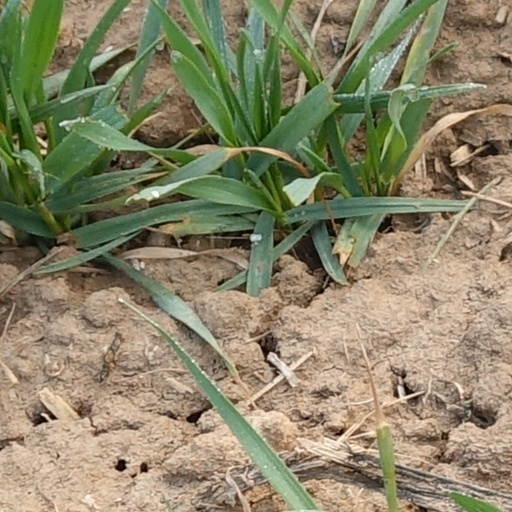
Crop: wheat